Confederate Monument in Cynthiana

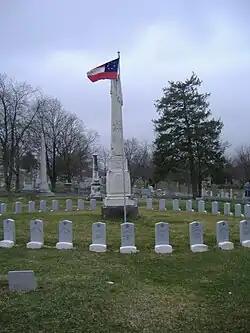

The Confederate Monument in Cynthiana is located on the outer edge of Cynthiana, Kentucky in Battle Grove Cemetery. It was the first monument to the Confederate States of America dedicated in the State of Kentucky, and long believed to be the first Confederate memorial anywhere. Due to the 32nd Indiana Monument having been moved from its original location, the Cynthiana monument is the oldest Civil War monument still standing at its original location, where the second Battle of Cynthiana started, in the then-new town cemetery.